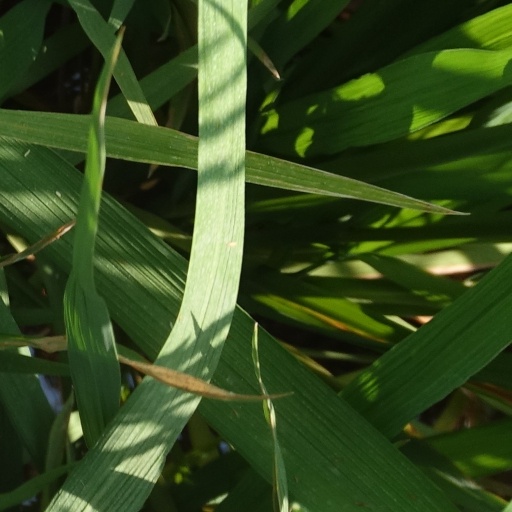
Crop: rice